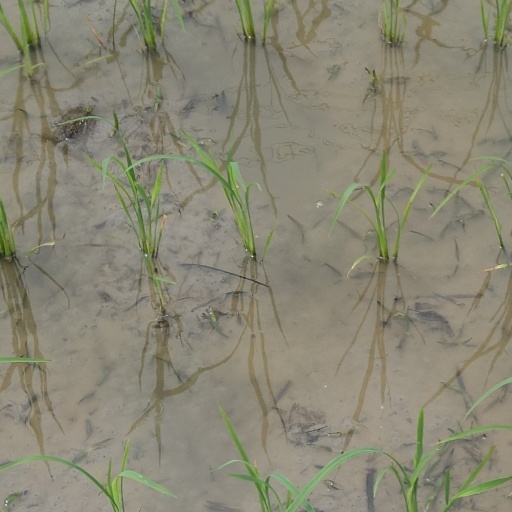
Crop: rice